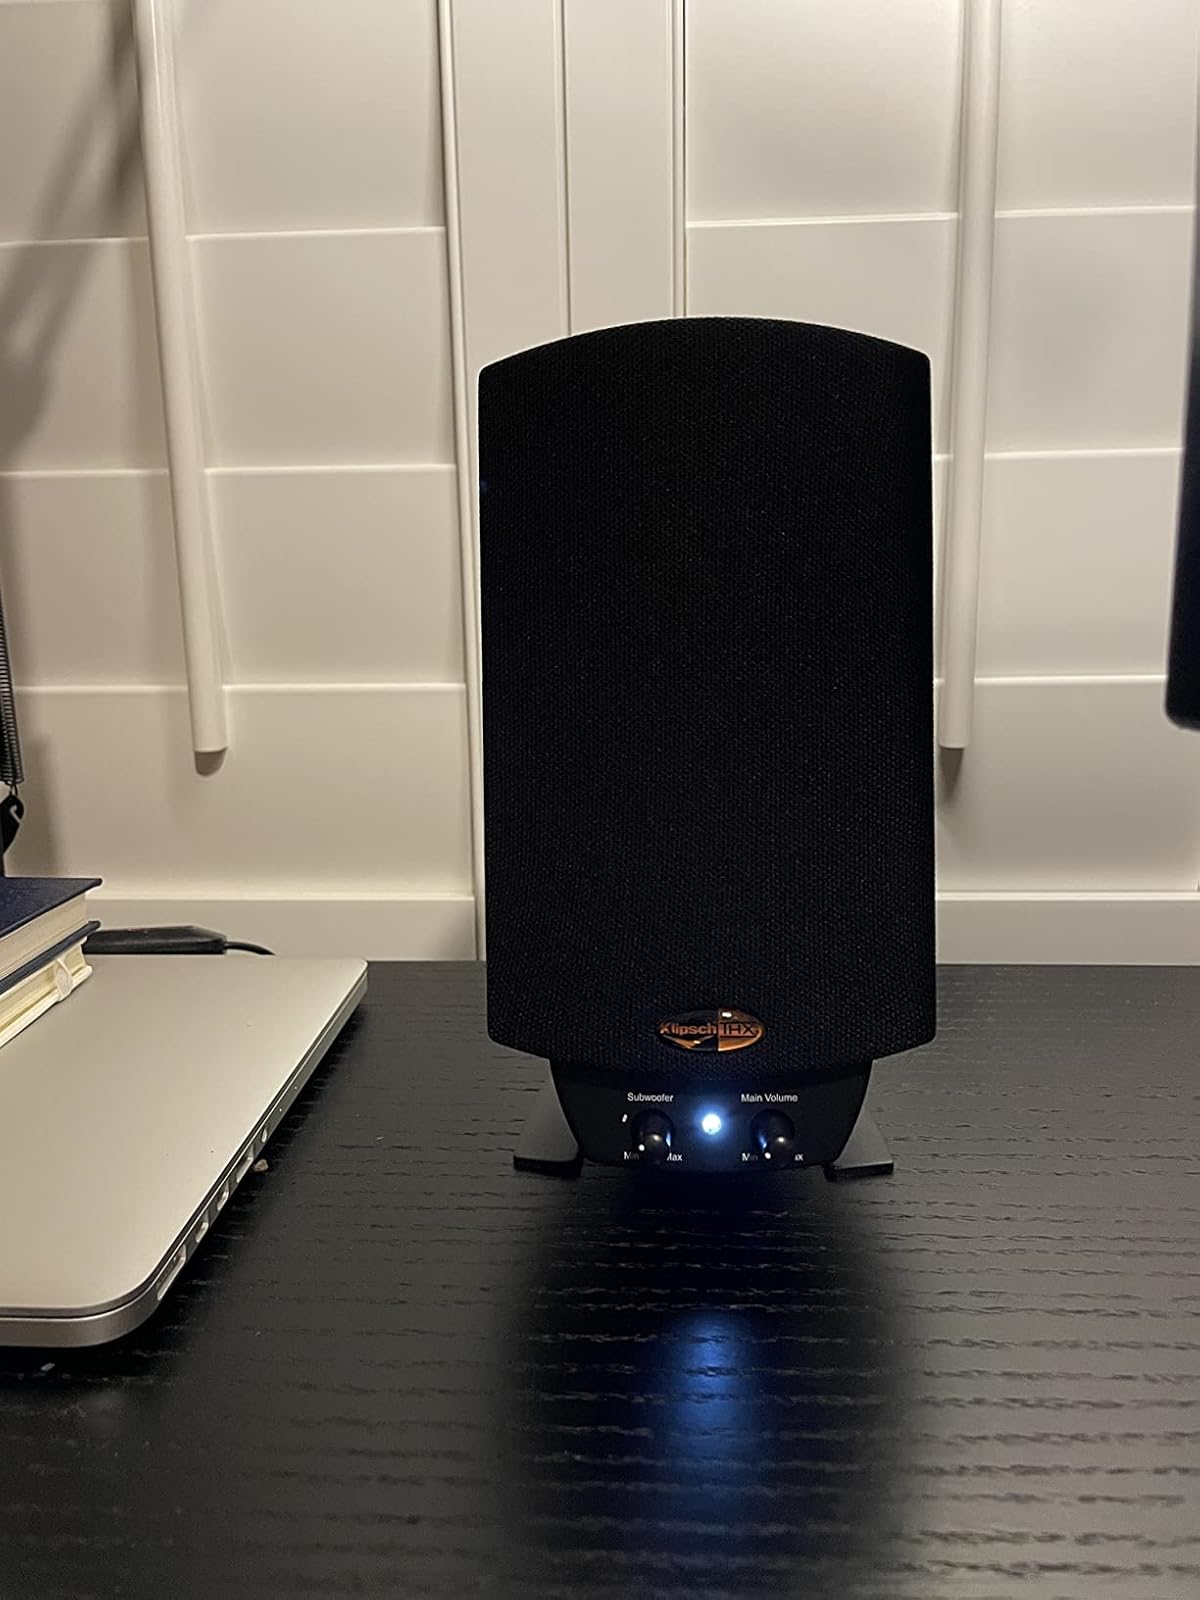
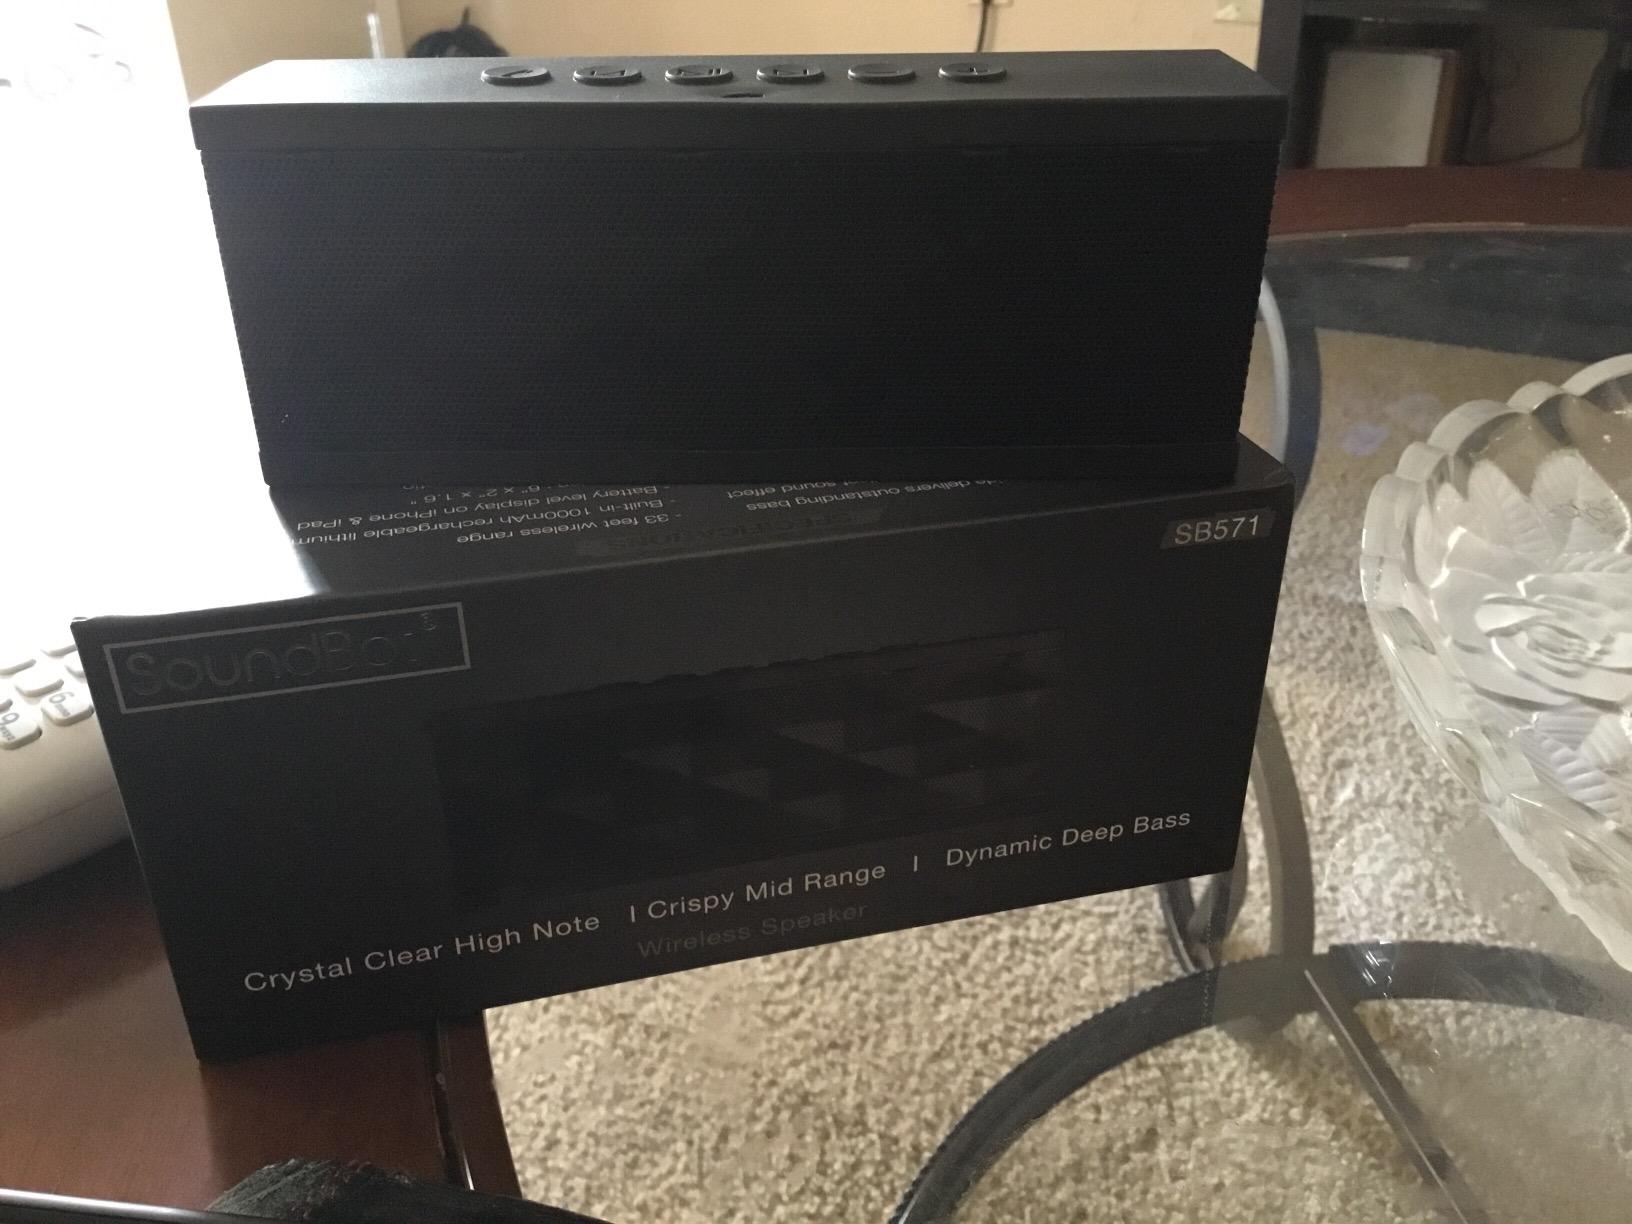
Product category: speaker
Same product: no